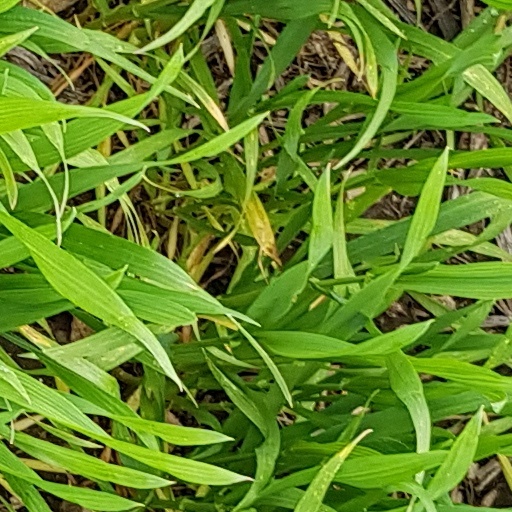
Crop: wheat